Manfred Katz

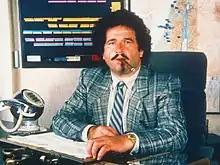
Katz in 1980

Manfred Katz (August 18, 1934 – July 2, 2006) was a German-Israeli restaurateur who established Israel's first pizza chain, Rimini, that had more than 30 branches in Israel during the 1980s. Throughout his life, Katz designed and operated more than 100 restaurants of different cuisines primarily in Germany and Israel. By age 42 Katz had 52 restaurants in Hamburg, Germany including pizza parlors, steakhouses, delis and night clubs. Katz was also often referred to as “the pizza king of Hamburg.”